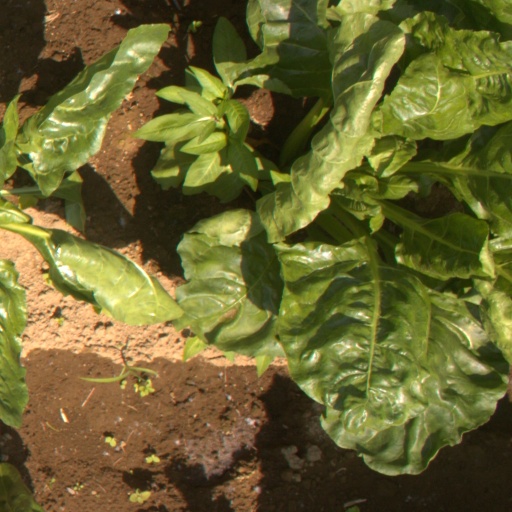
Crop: sugar beet